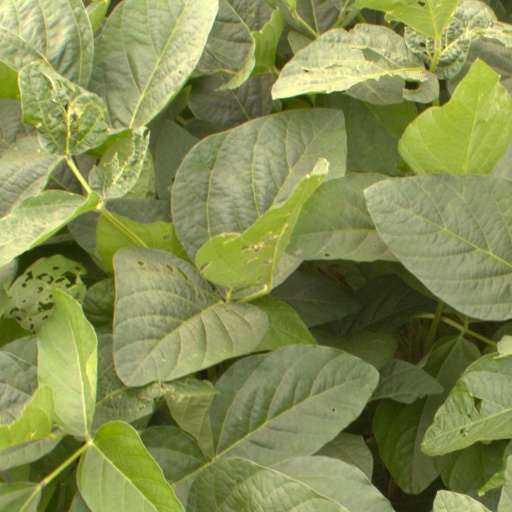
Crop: soybean